Paleo-Hebrew alphabet

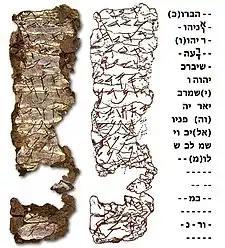
Illustration of script on one of the Ketef Hinnom scrolls, —the "Silver Scroll"

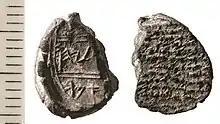
The Immer Bulla (7th–6th century BCE), written in the Paleo-Hebrew script, was discovered during the Temple Mount Sifting Project.

The Paleo-Hebrew alphabet was in common use in the kingdoms of Israel and Judah throughout the 8th and 7th centuries BCE. During the 6th century BCE, the time of the Babylonian exile, the Paleo-Hebrew alphabet was gradually replaced by the use of the Imperial Aramaic alphabet. The letters of Imperial Aramaic were again given shapes characteristic for writing Hebrew during the Second Temple period, developing into the "square shape" of the Hebrew alphabet.